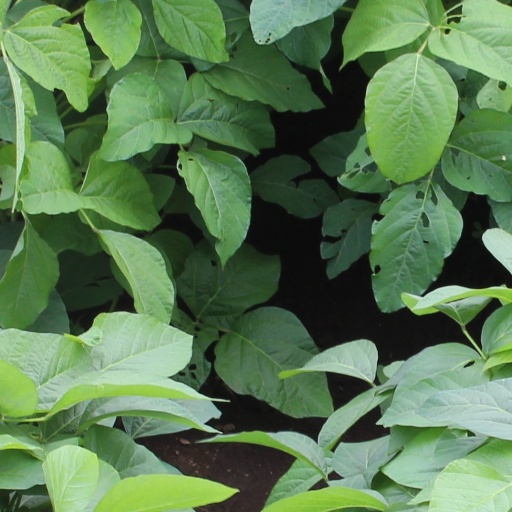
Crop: soybean